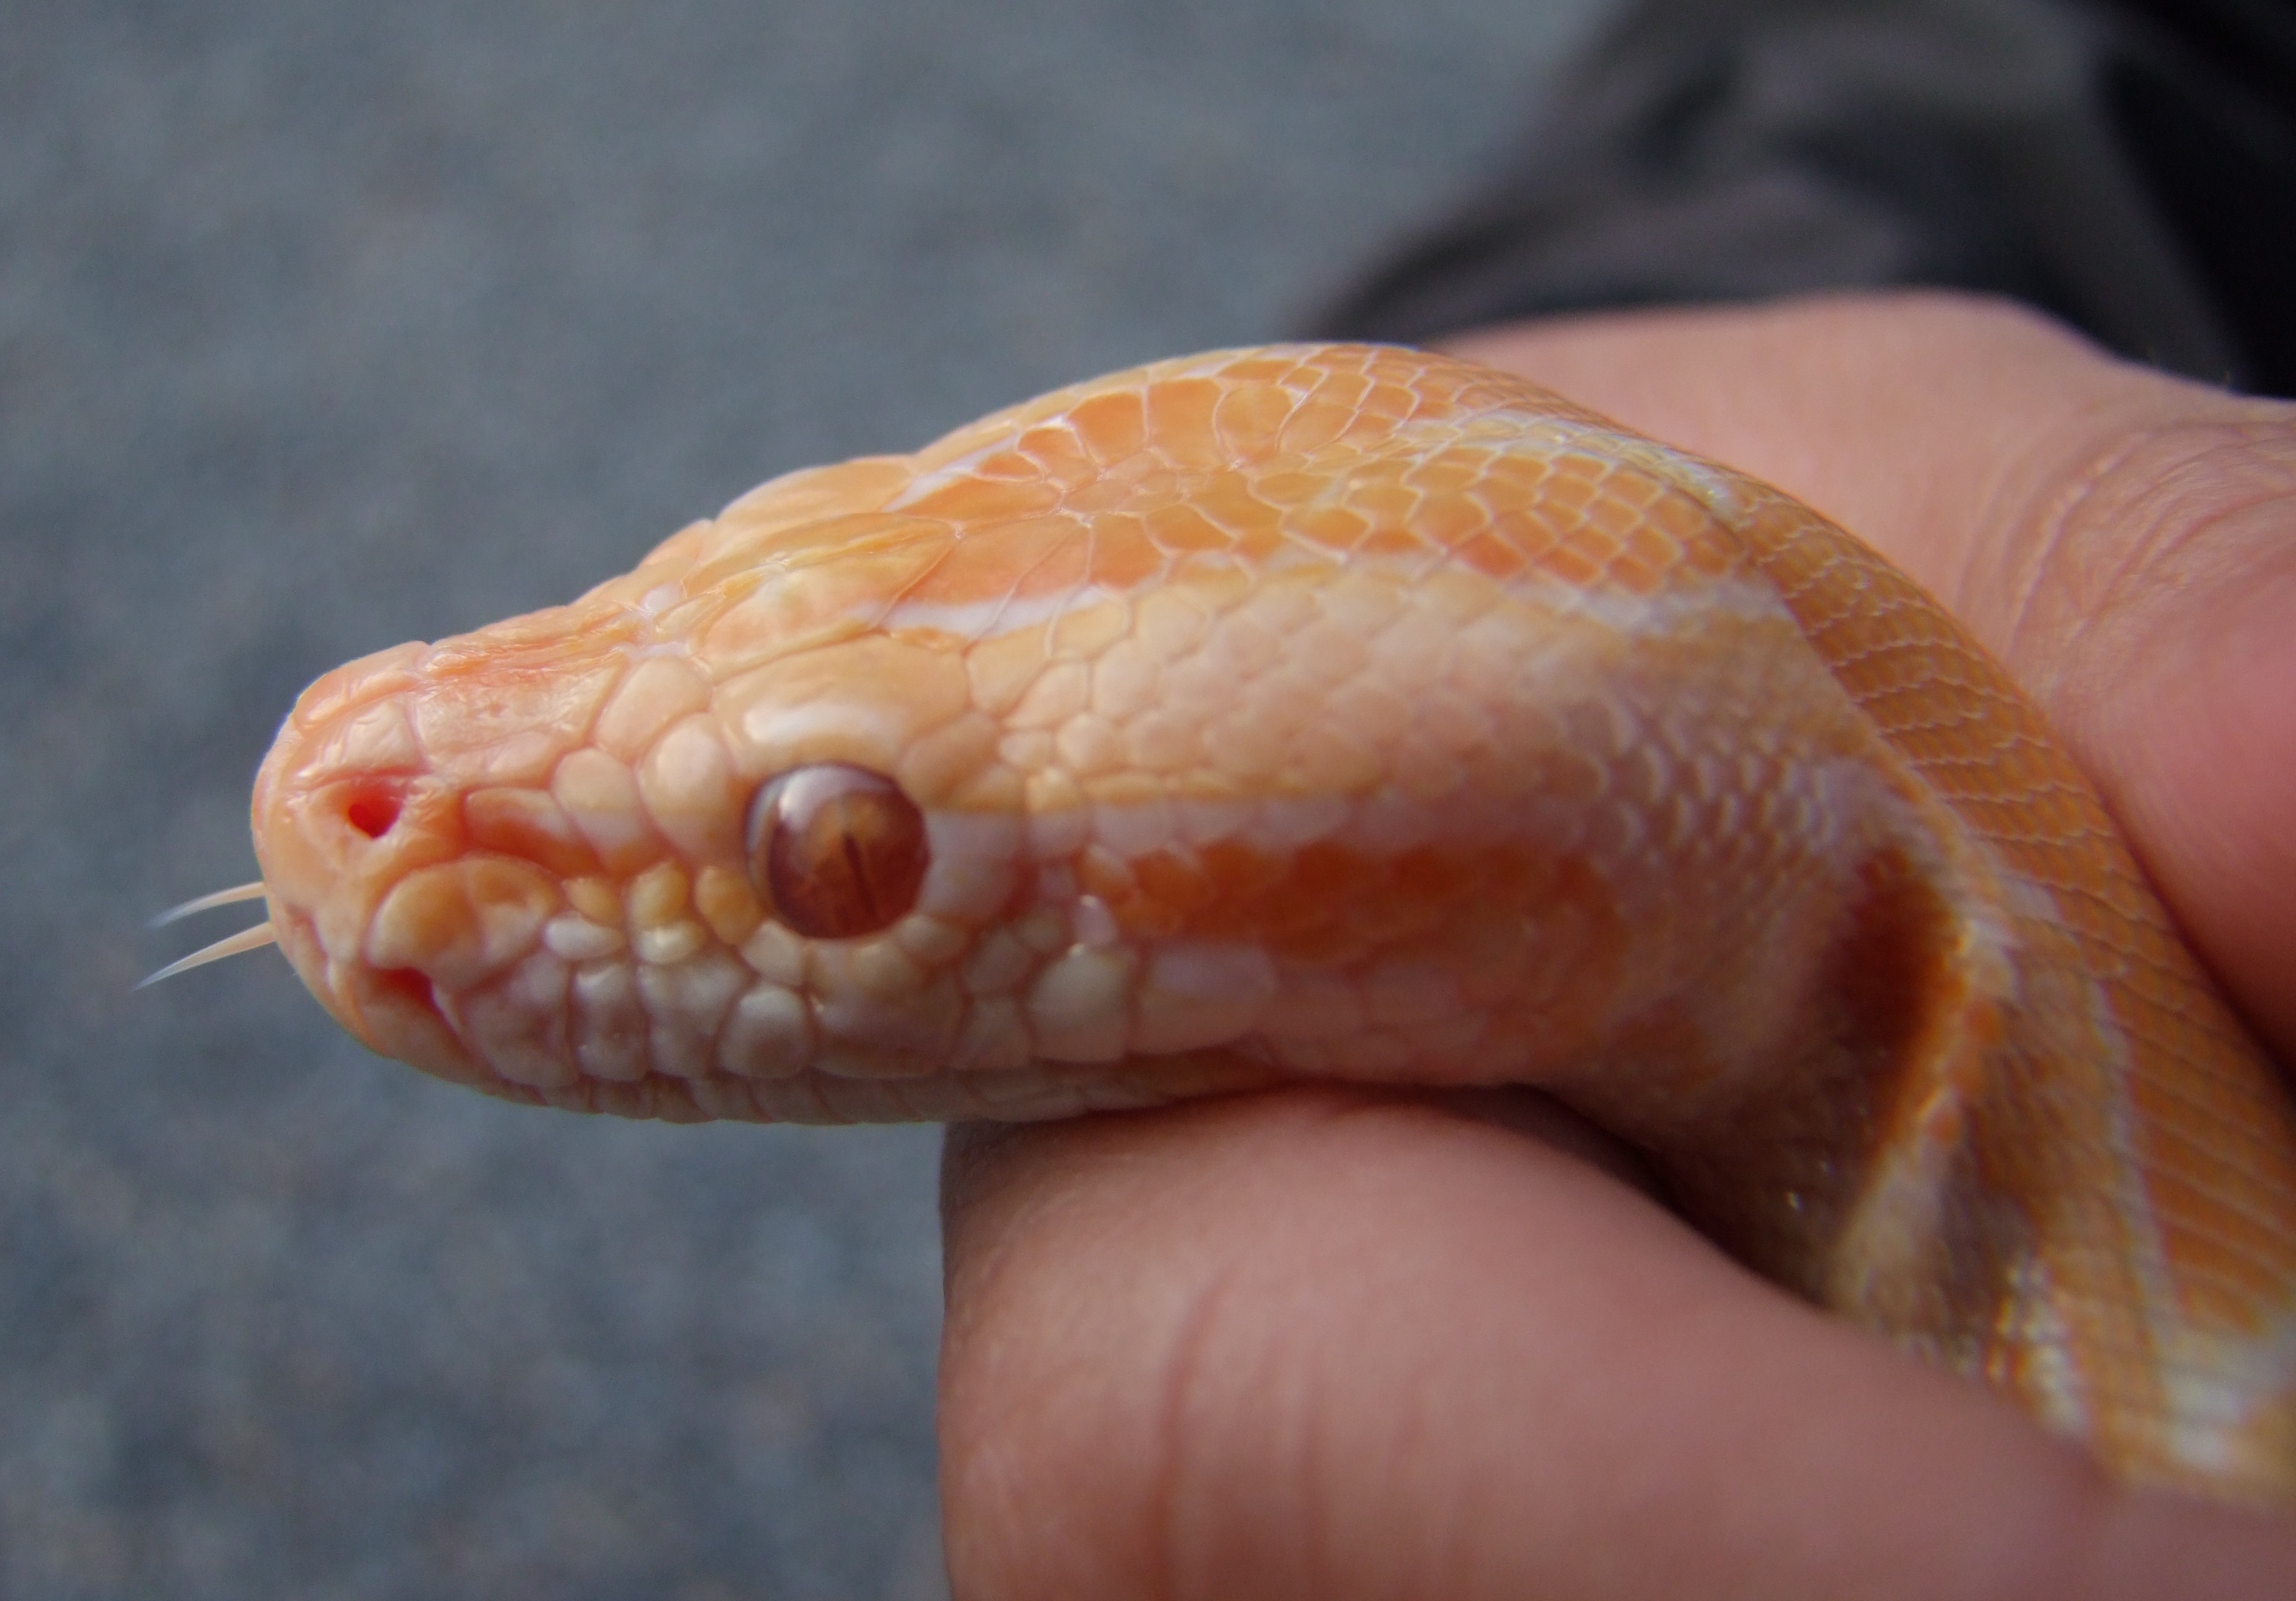
hand, finger, reptile, fauna, lizard, gecko, close up, snake, vertebrate, macro photography, corn snake, scaled reptile